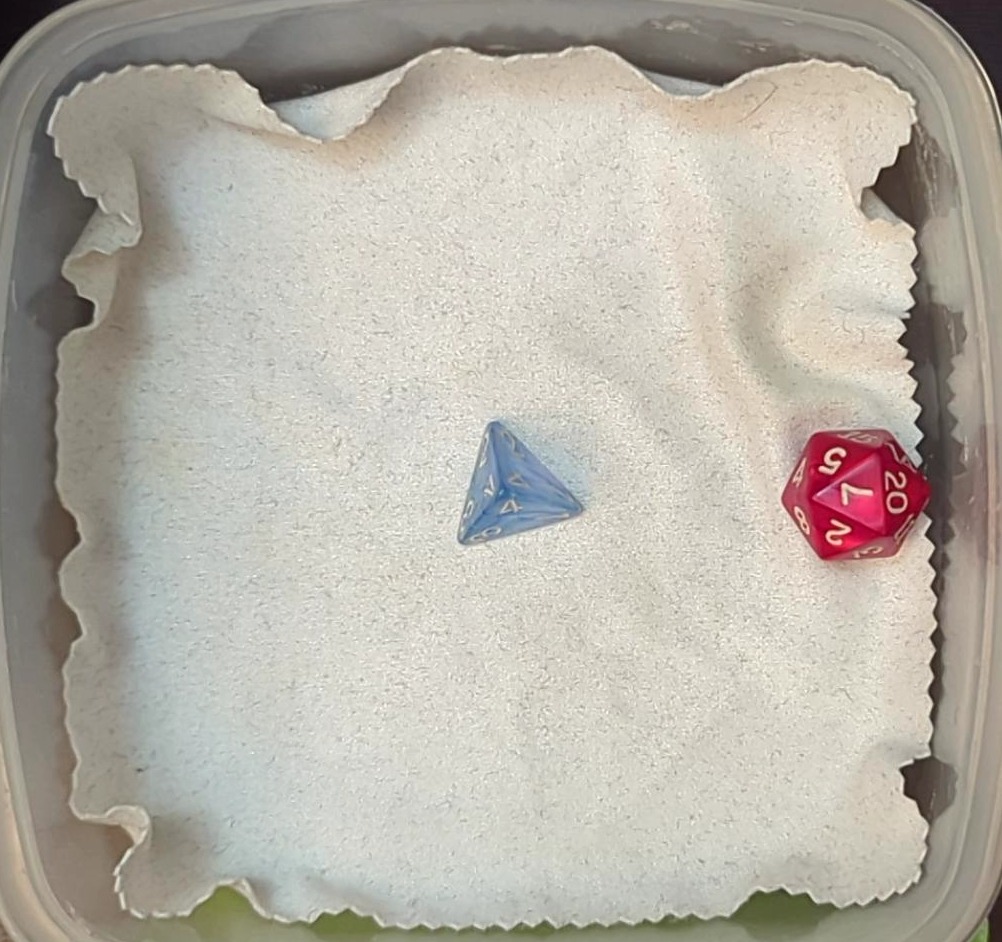
Dice in frame:
type: d4
value: 4
type: d20
value: 7
Label source: human
Face values trusted: no